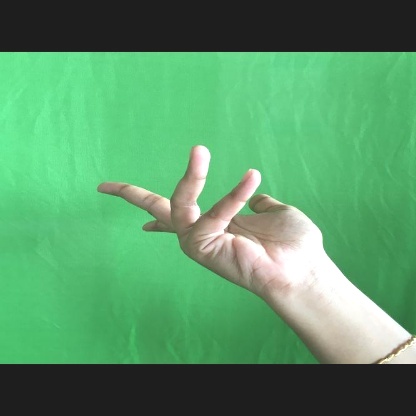
Mudra: Alapadmam